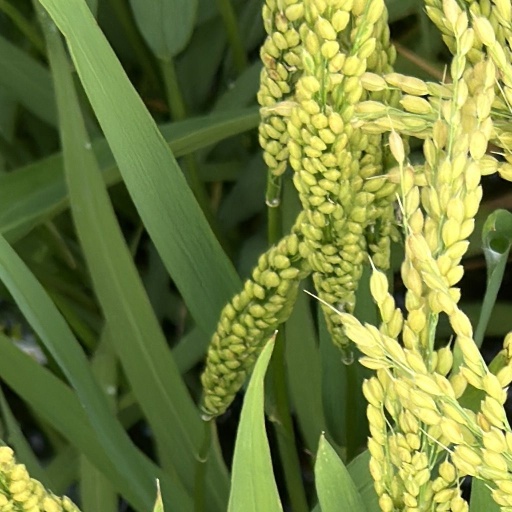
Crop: rice